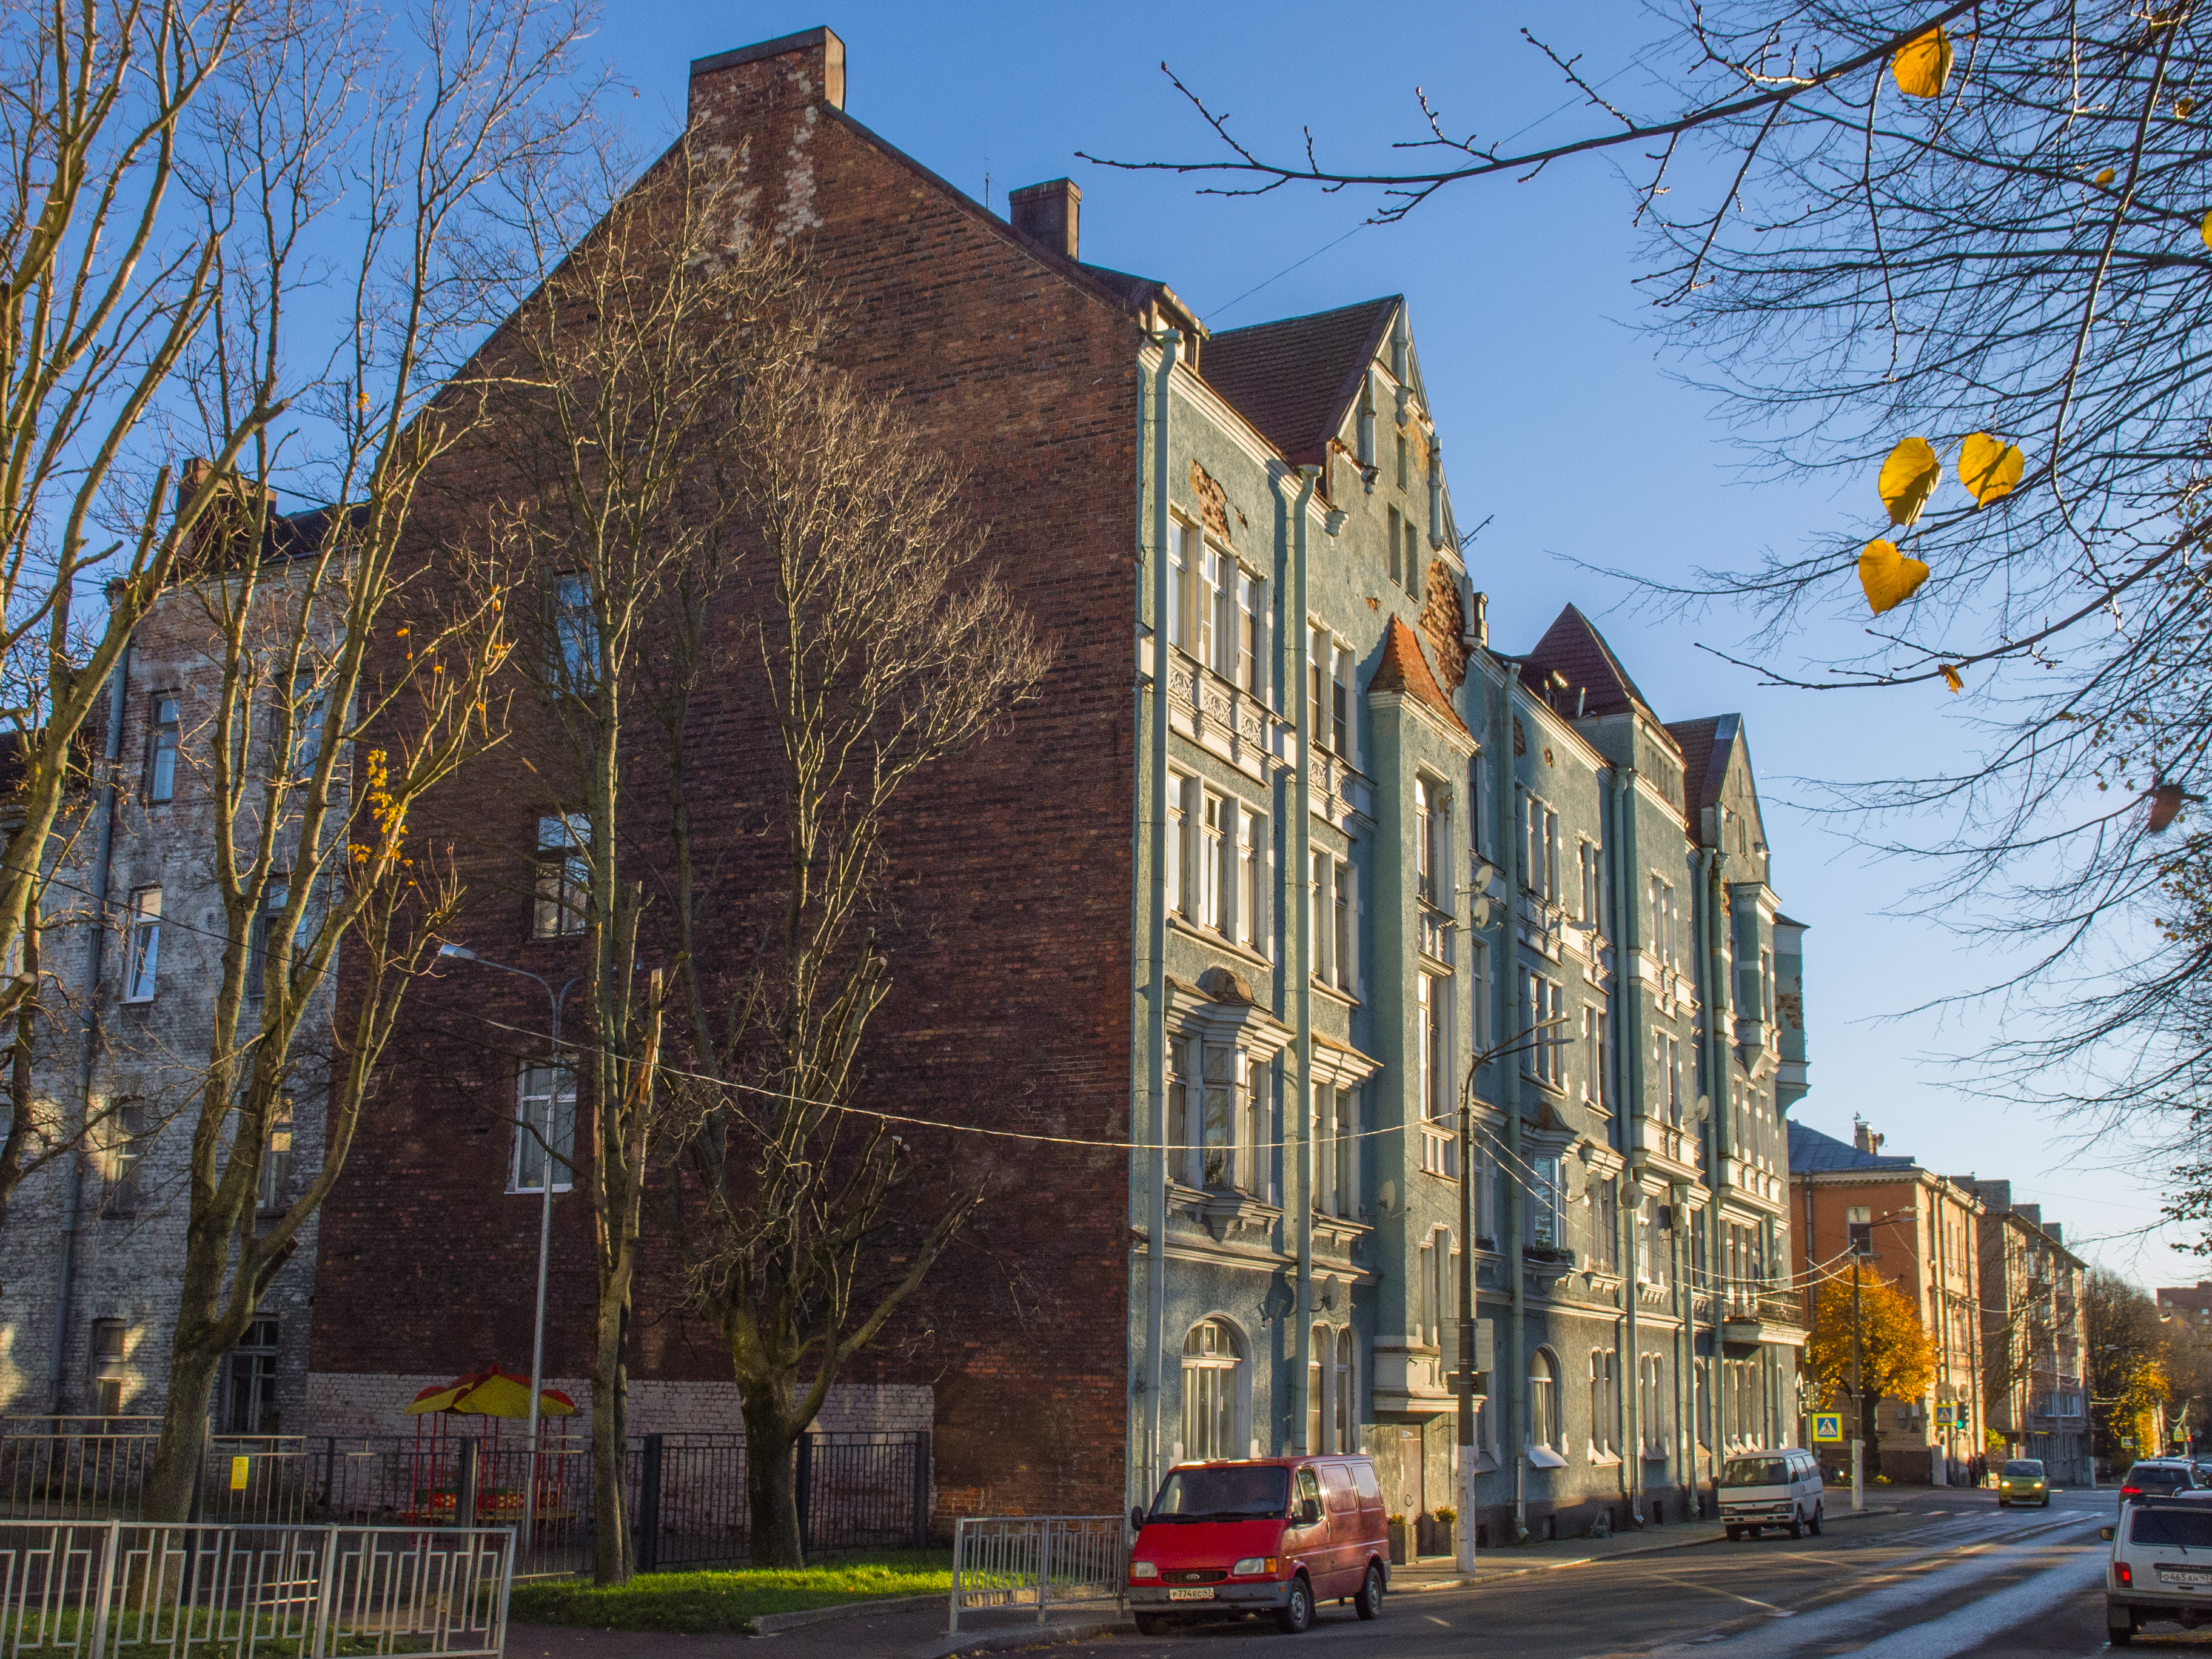
image, residential area, urban area, architecture, landmark, building, neighbourhood, town, house, sky, tree, city, human settlement, yellow, street, metropolitan area, home, facade, suburb, apartment, infrastructure, road, real estate, branch, downtown, tower block, condominium, plant, autumn, brick, metropolis, church, mixed use